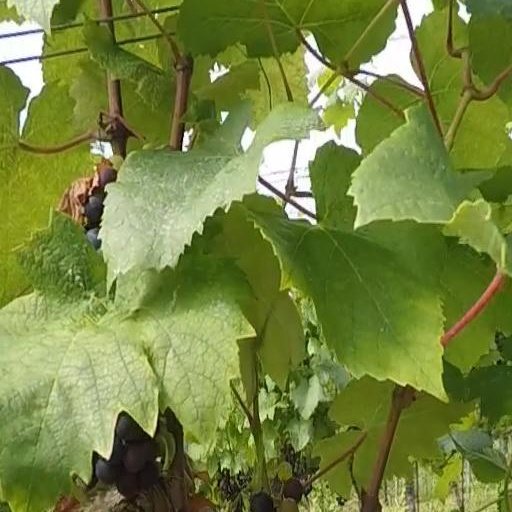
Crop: grape